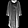
Label: Coat